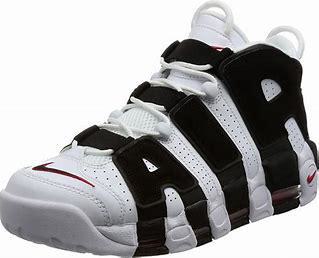
Brand: Nike
Model: Air More Uptempo